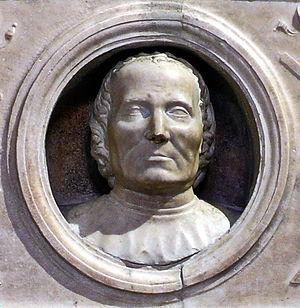
Andrea di Cristoforo Bregno est un sculpteur et un architecte lombard de la Renaissance qui travailla à Rome à partir des années 1460, et qui reçut de nombreuses commandes du pape Sixte IV et exécuta de nombreux tombeaux de cardinaux et de figures notables de la curie papale.